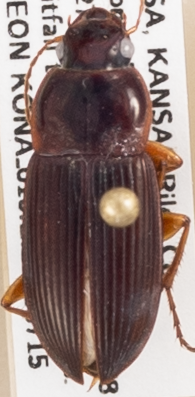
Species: Harpalus pensylvanicus
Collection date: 2020-07-15
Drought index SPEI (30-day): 0.444
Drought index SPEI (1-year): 0.8
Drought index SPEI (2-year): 2.09